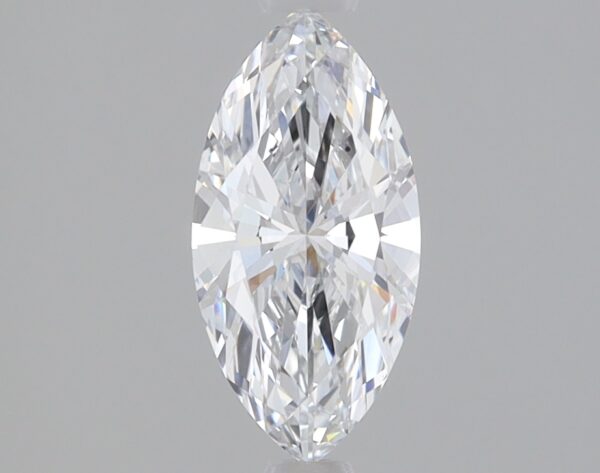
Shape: marquise
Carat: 0.71
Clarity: VS1
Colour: D
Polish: VG
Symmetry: EX
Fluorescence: NONE
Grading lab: IGI
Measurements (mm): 9.73 x 4.8 x 2.82